Long barrow

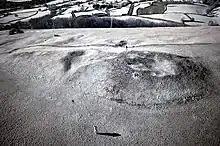
An aerial photograph of the Selsey Long Barrow in Gloucestershire, southwest England

Up until the 1970s, archaeologists widely believed that the long barrows of Western Europe were based on Near Eastern models.